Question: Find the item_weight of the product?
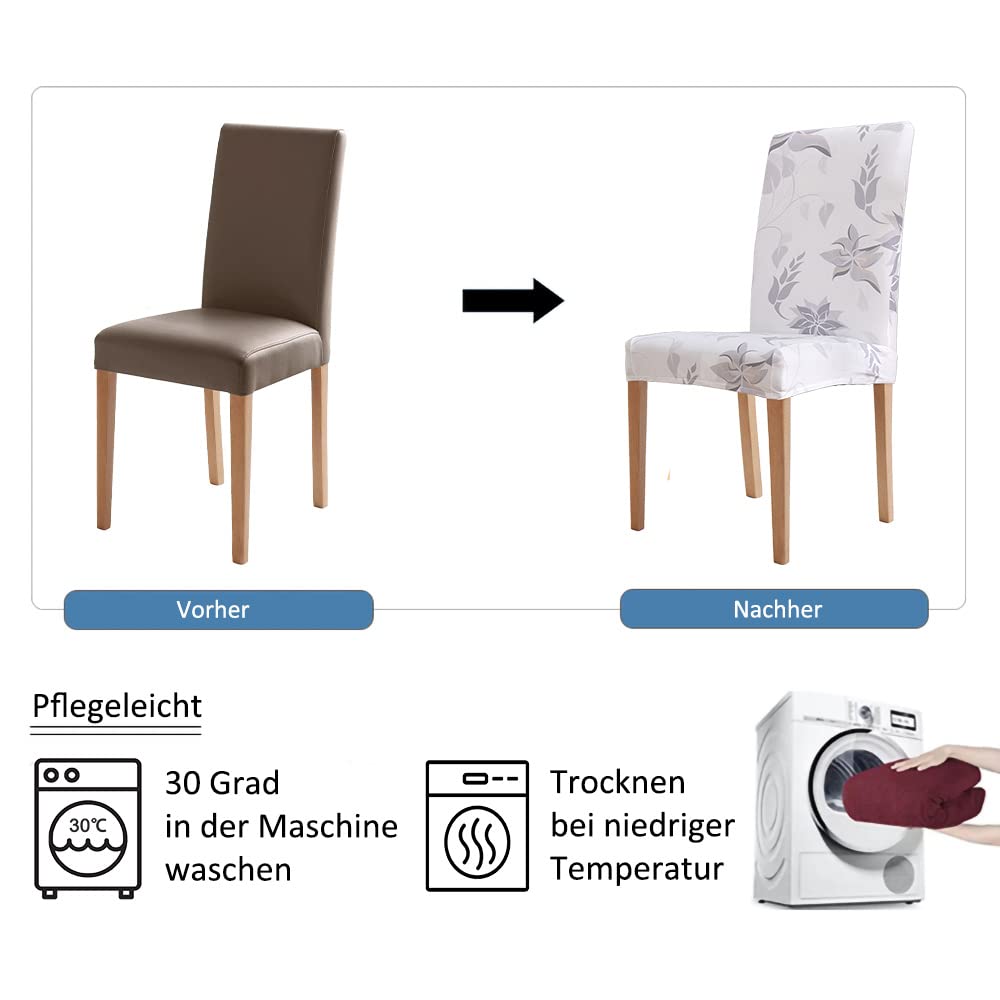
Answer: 30.0 gram